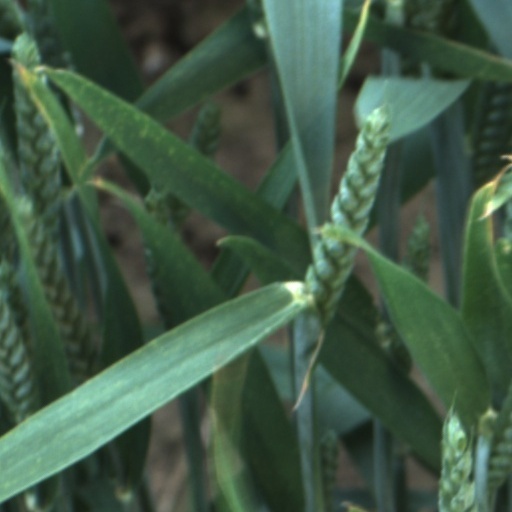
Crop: wheat